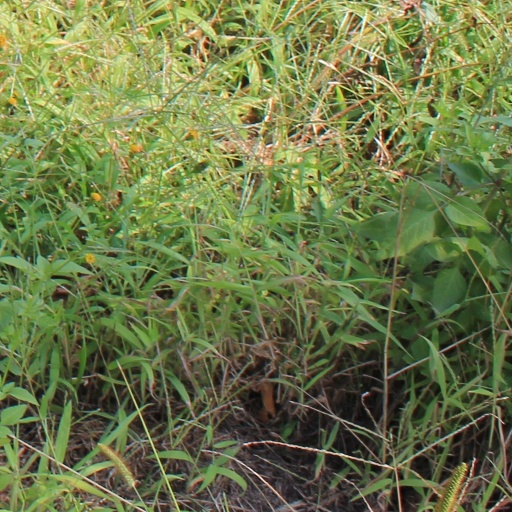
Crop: grape